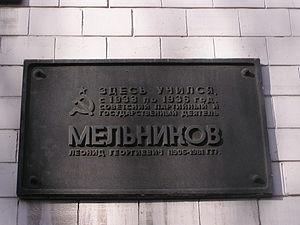
Leonid Gueorguievitch Melnikov né à Degtiariovka le 31 mai 1906 et mort à Moscou le 16 avril 1981 était un homme politique soviétique, membre du Parti communiste de l'Union soviétique dans la RSS d'Ukraine et du Kazakhstan, et du Politburo du Parti communiste de l'Union soviétique en tant que titulaire ou suppléant.